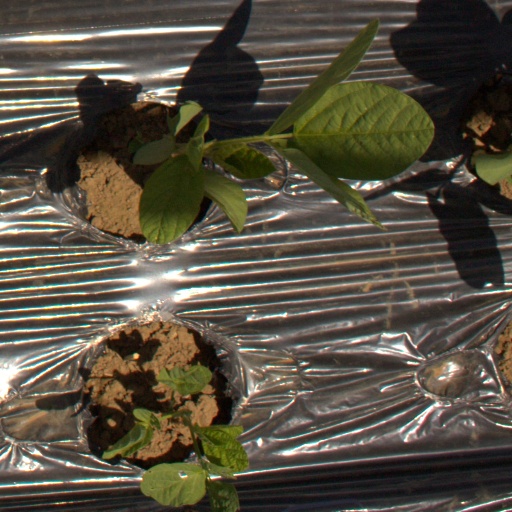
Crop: Jerusalem artichoke